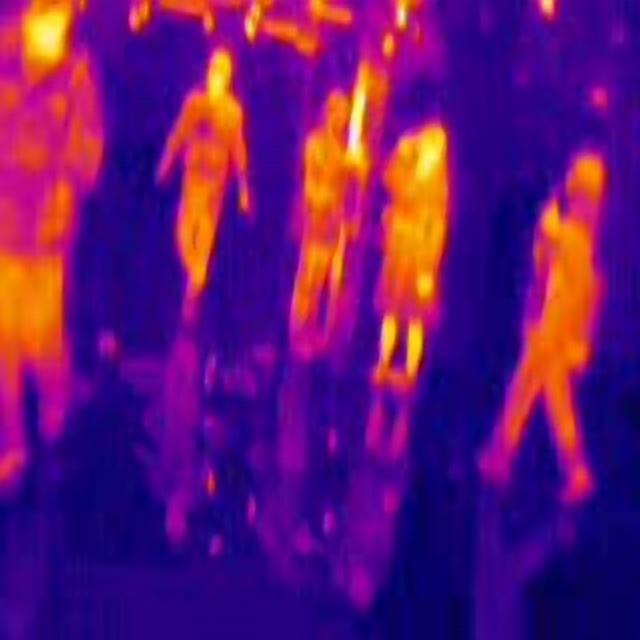
Detected objects:
label: person
label: person
label: person
label: person
label: person